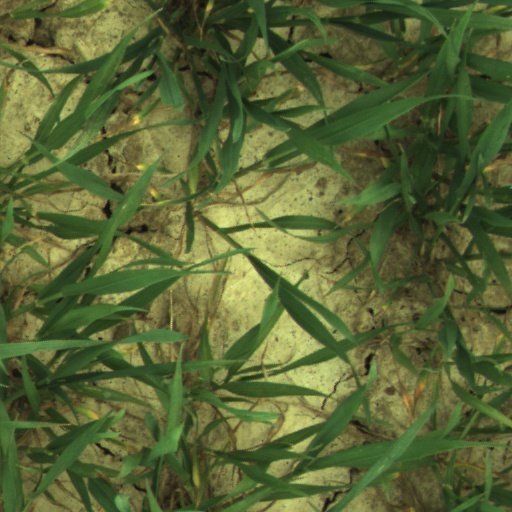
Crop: wheat